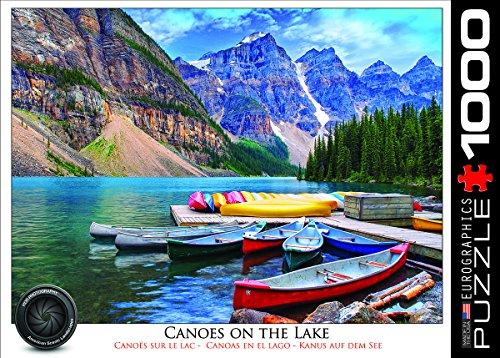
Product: EuroGraphics Canoes on The Lake Jigsaw Puzzle (1000-Piece)
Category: Toys & Games | Puzzles | Jigsaw Puzzles
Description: Great Condition.
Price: $15.07
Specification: ProductDimensions:19.2x26.5x0.1inches|ItemWeight:1.5pounds|ShippingWeight:1.5pounds(Viewshippingratesandpolicies)|DomesticShipping:ItemcanbeshippedwithinU.S.|InternationalShipping:ThisitemcanbeshippedtoselectcountriesoutsideoftheU.S.LearnMore|ASIN:B00LM75OOC|Itemmodelnumber:6000-0693|Manufacturerrecommendedage:9-15years